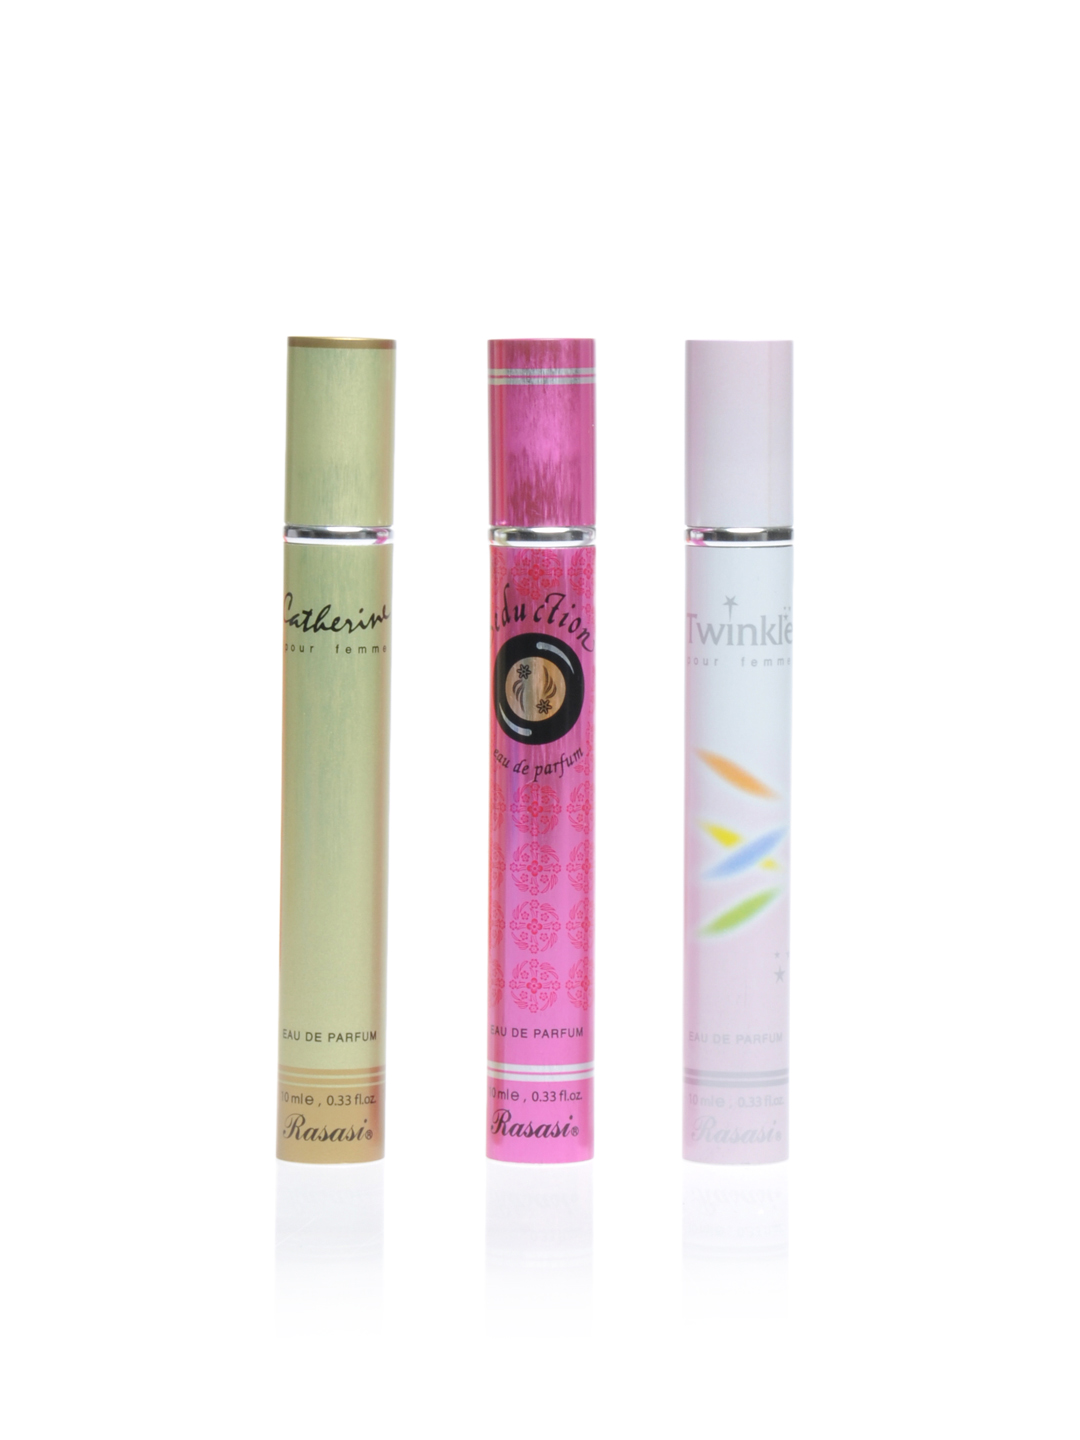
Rasasi Women Pack of 3 Perfumes
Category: Personal Care / Fragrance / Perfume and Body Mist
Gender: Women
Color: Pink
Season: Spring 2017
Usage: Casual